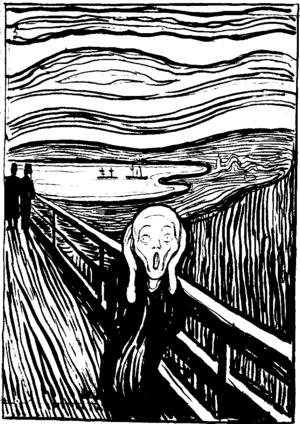
Værker af Edvard Munch
Dette er en liste over værker af Edvard Munch, autogenereret fra data i Wikidata.